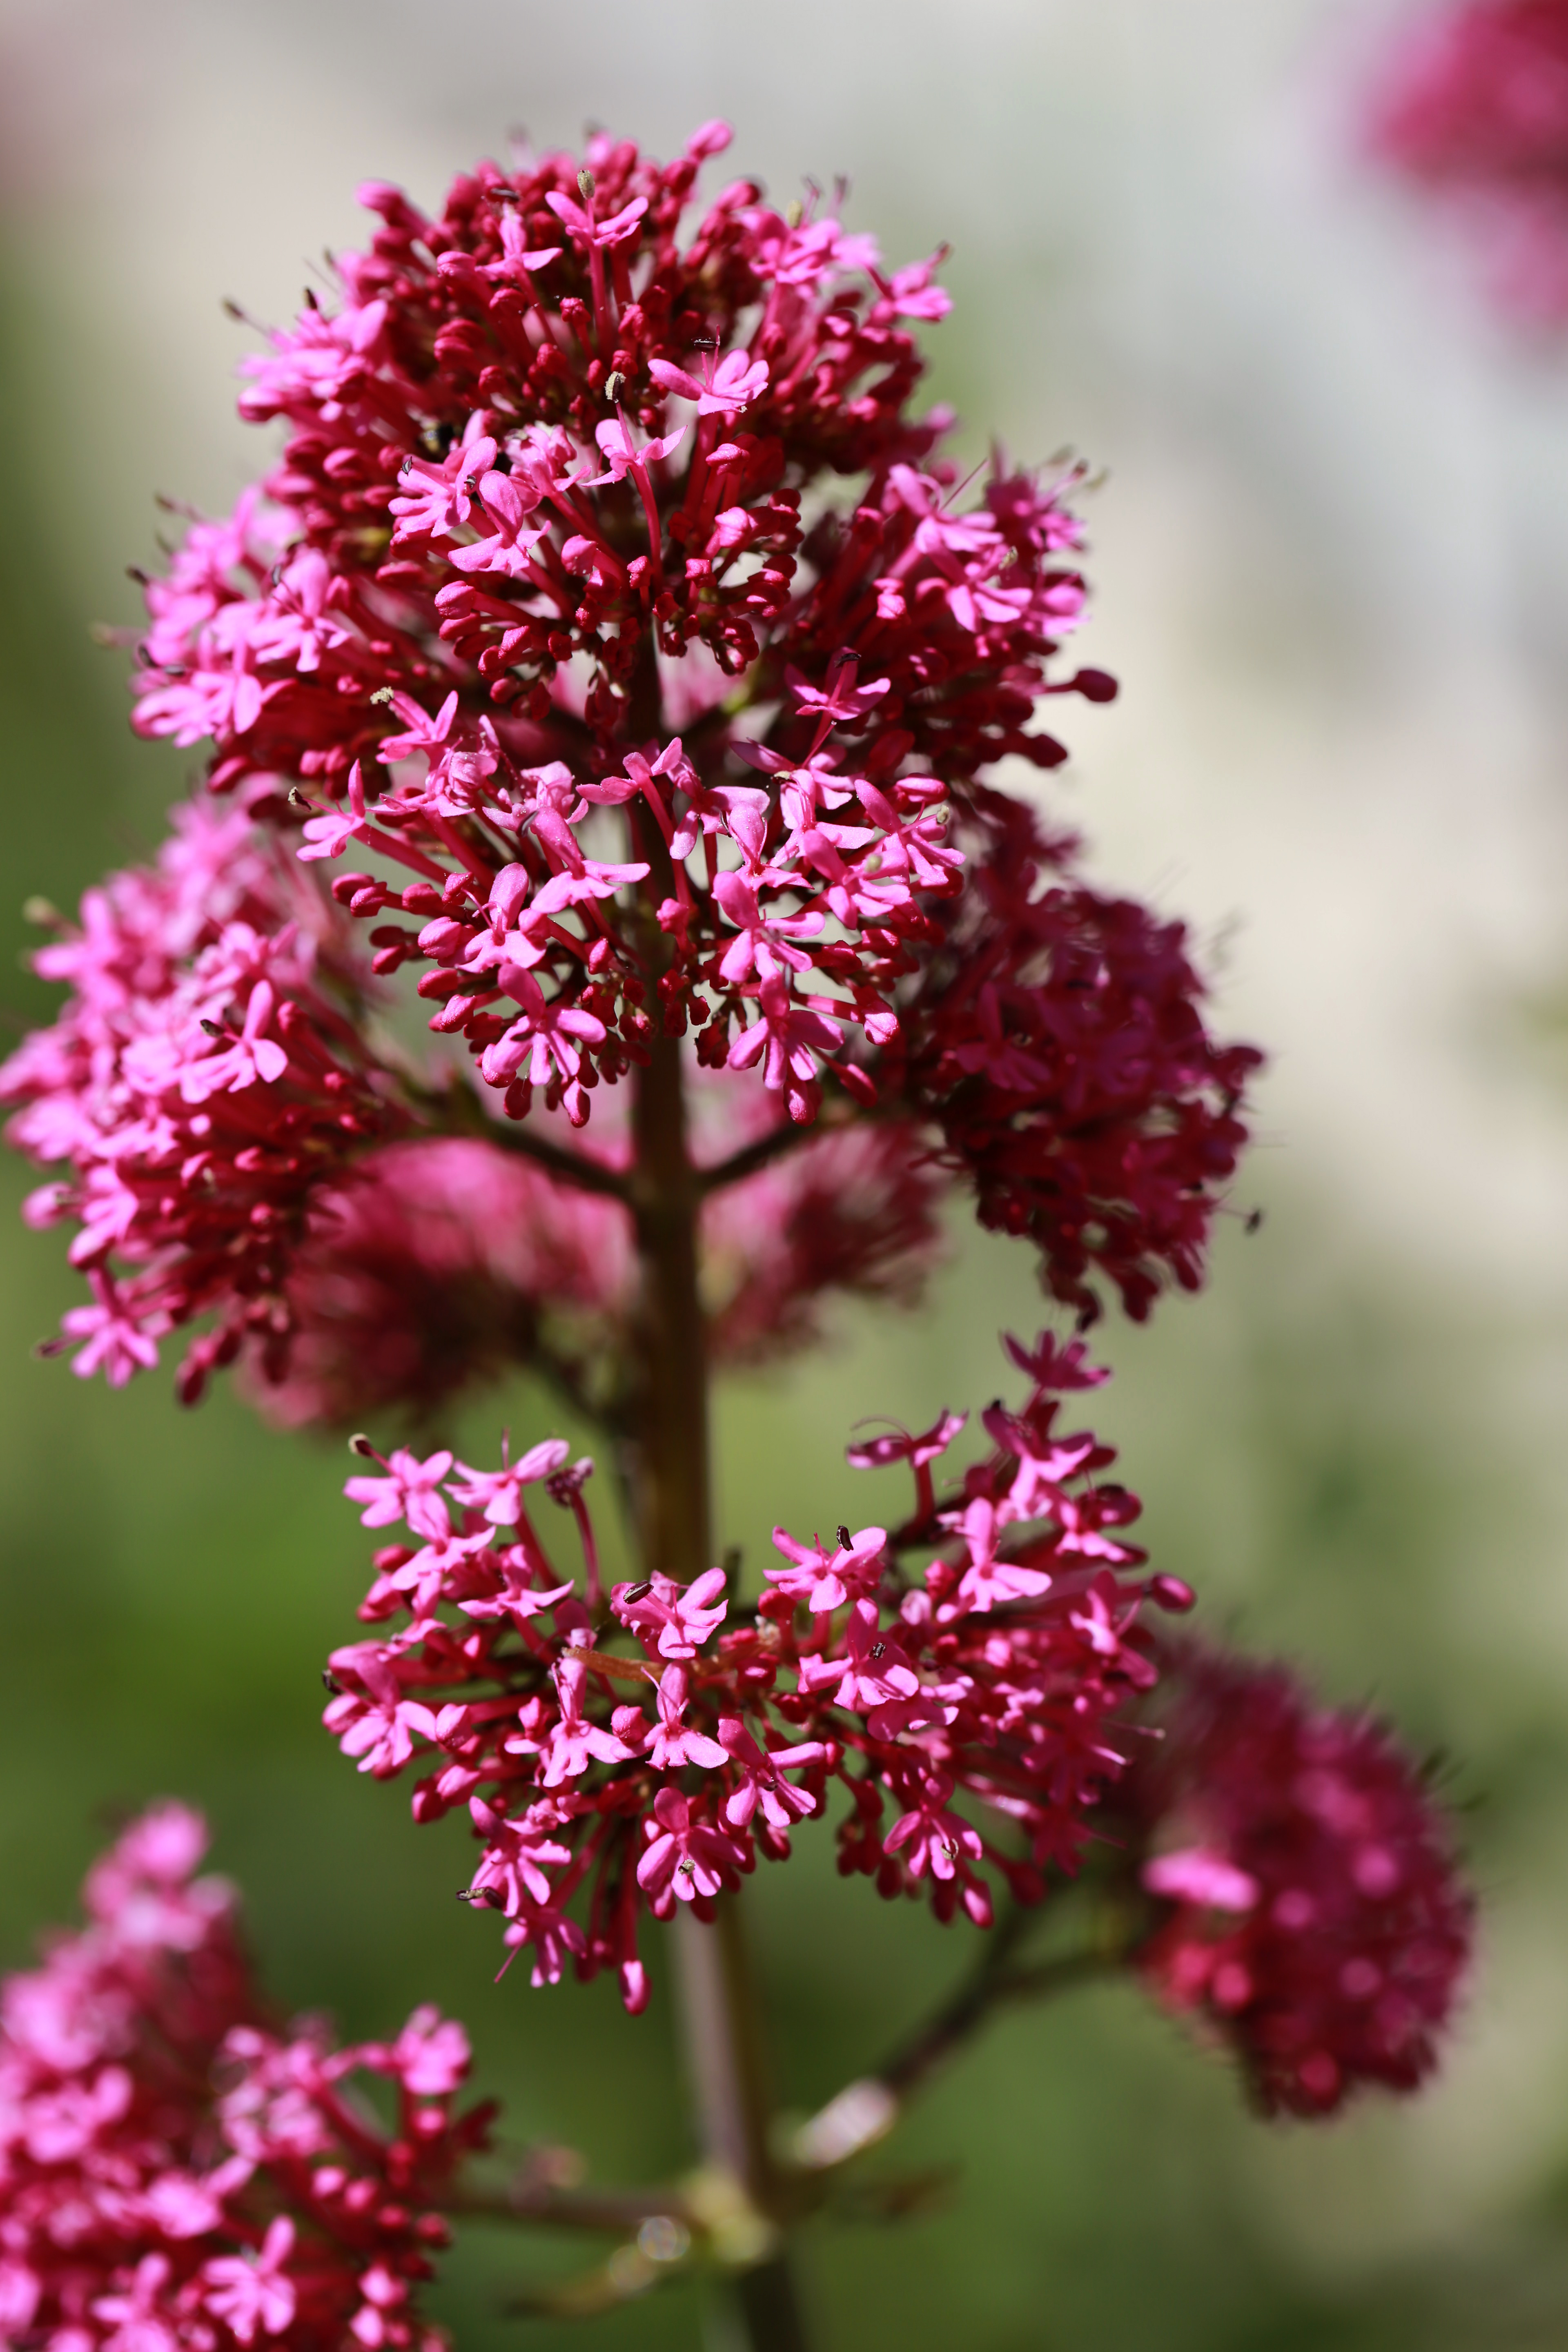
nature, outdoor, branch, blossom, plant, flower, purple, petal, france, europe, rose, herb, canon, botany, flora, wildflower, flowers, midi, shrub, soleil, lilac, lumiere, printemps, isasza, southfrance, sdfrankreich, zuidfrankrijk, mditerrane, languedocroussillon, hrault, montpelliermtropole, eos5d, vgtaux, exterieur, flore, blumen, bloemen, floraisons, plantesspontanes, couleurpourpre, pourpre, roza, centranthus, lilasdespagne, valrianerouge, centrantes, macro photography, flowering plant, land plant